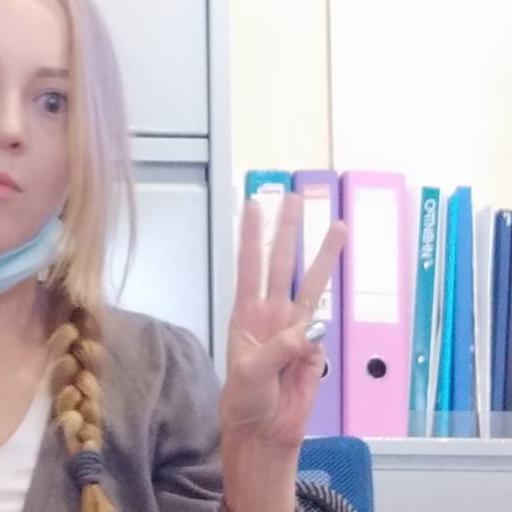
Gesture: three